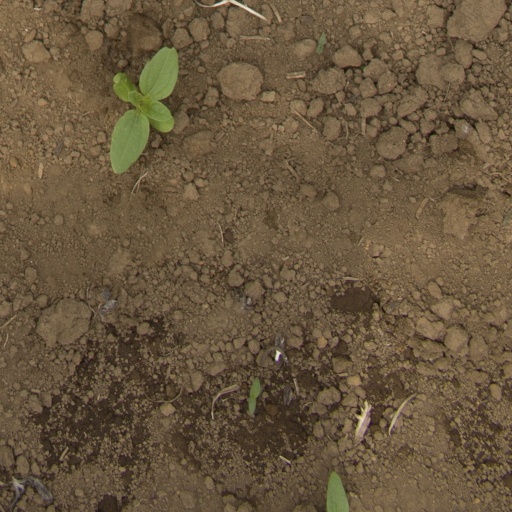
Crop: Jerusalem artichoke